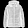
Label: Coat